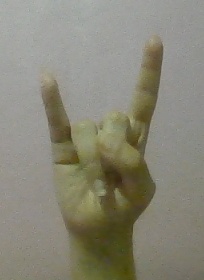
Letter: la